Tsarevich Simeon Alexeyevich of Russia

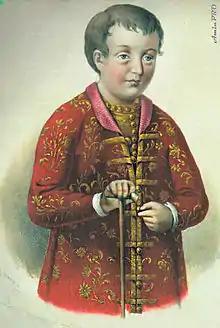
Tsarevich Simeon Alexeyevich of Russia

Tsarevich Simeon Alexeyevich (3 April 1665 - 18 June 1669) was the fourth son of Tsar Alexis of Russia and Maria Miloslavskaya, brother of Tsar Feodor III of Russia and Tsar Ivan V of Russia and half-brother of Tsar Peter the Great.